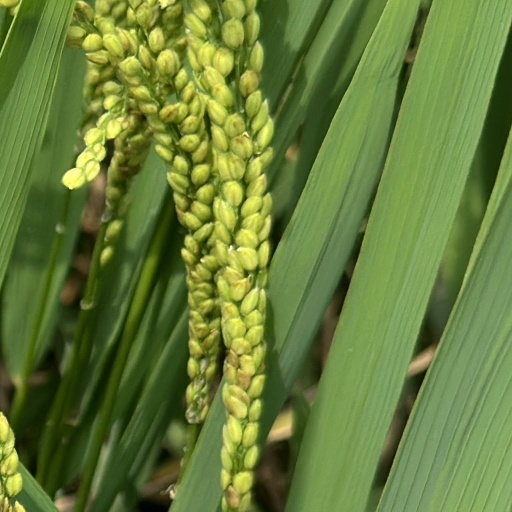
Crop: rice